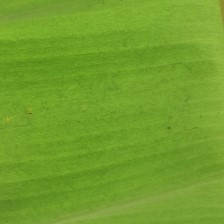
Label: healthy